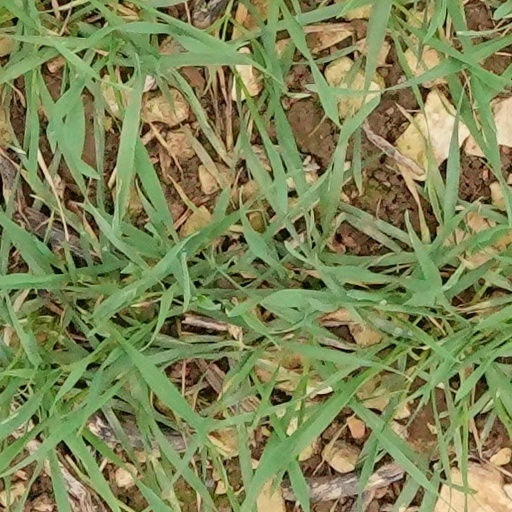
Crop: wheat